Pop'n TwinBee: Rainbow Bell Adventures

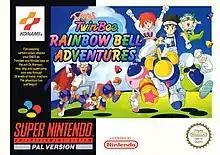
PAL version cover art

Pop'n TwinBee: Rainbow Bell Adventures is a side-scrolling platform game published and developed by Konami for the Super Nintendo Entertainment System. The game was originally released in Japan on 7 January 1994. "Rainbow Bell Adventures" is the first platformer in the "TwinBee" series, departuring from the vertically scrolling shooter genre.